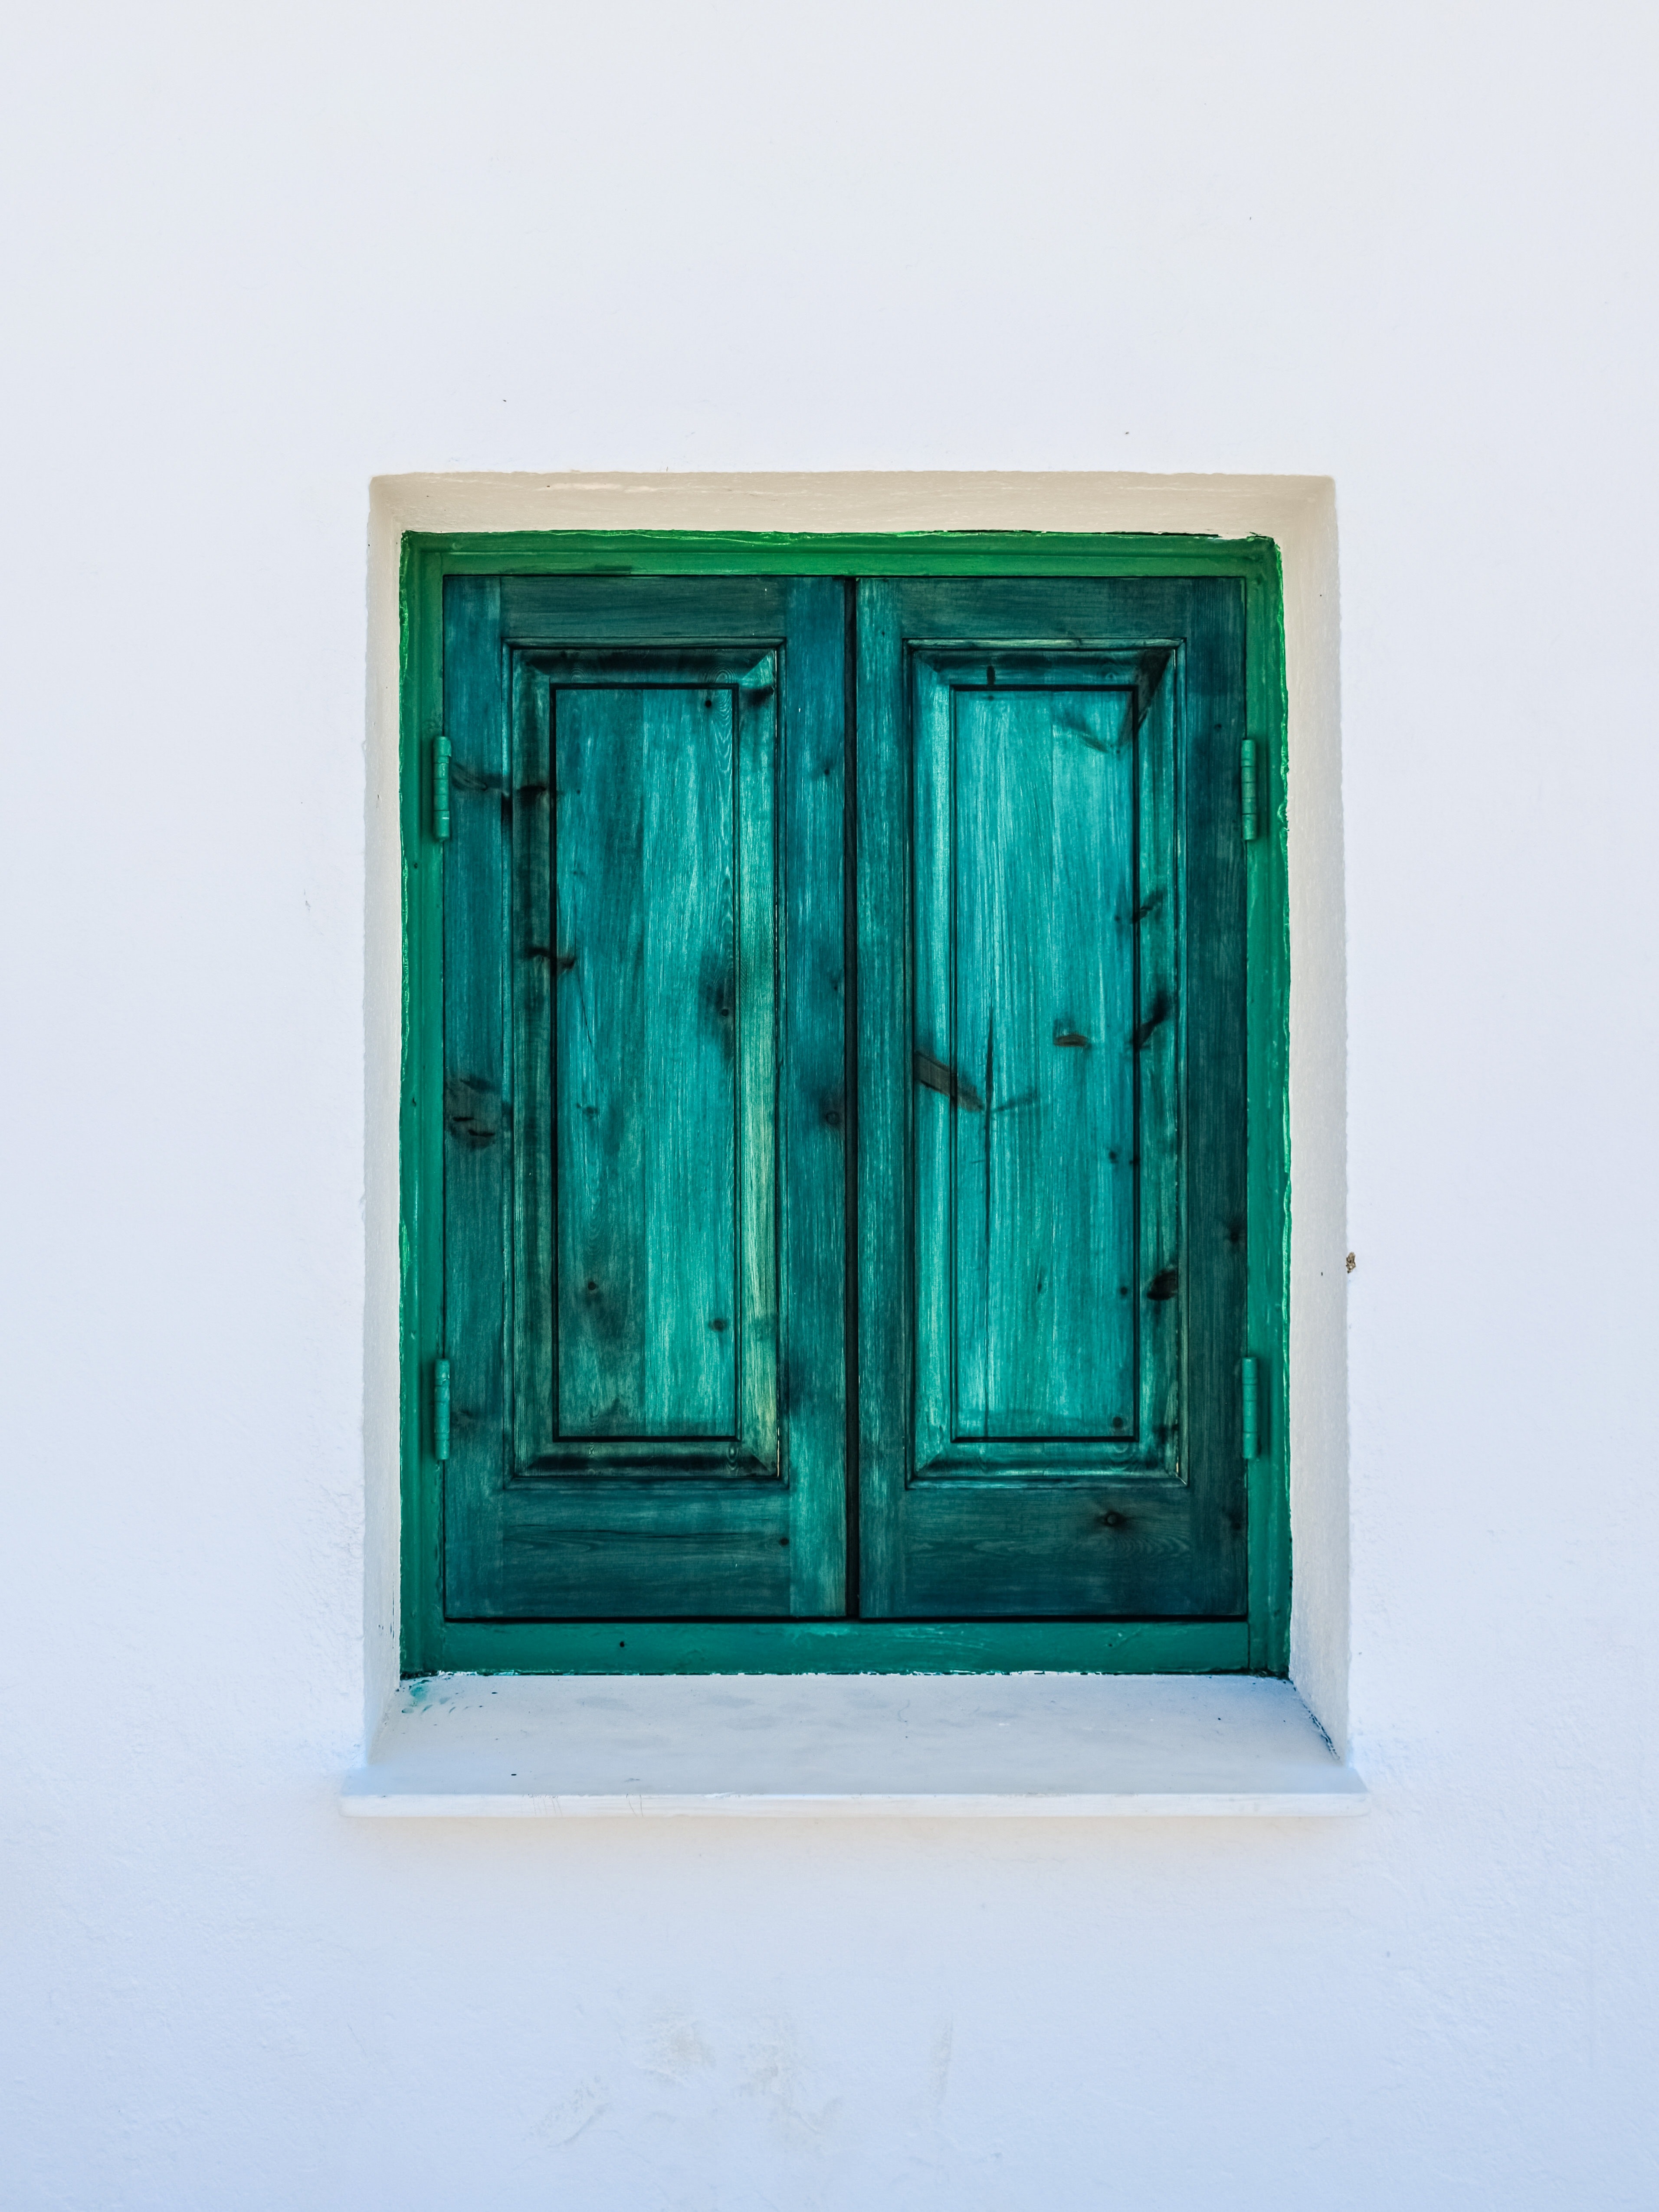
green, blue, white, turquoise, window, wall, door, wood, line, glass, architecture, rectangle, house